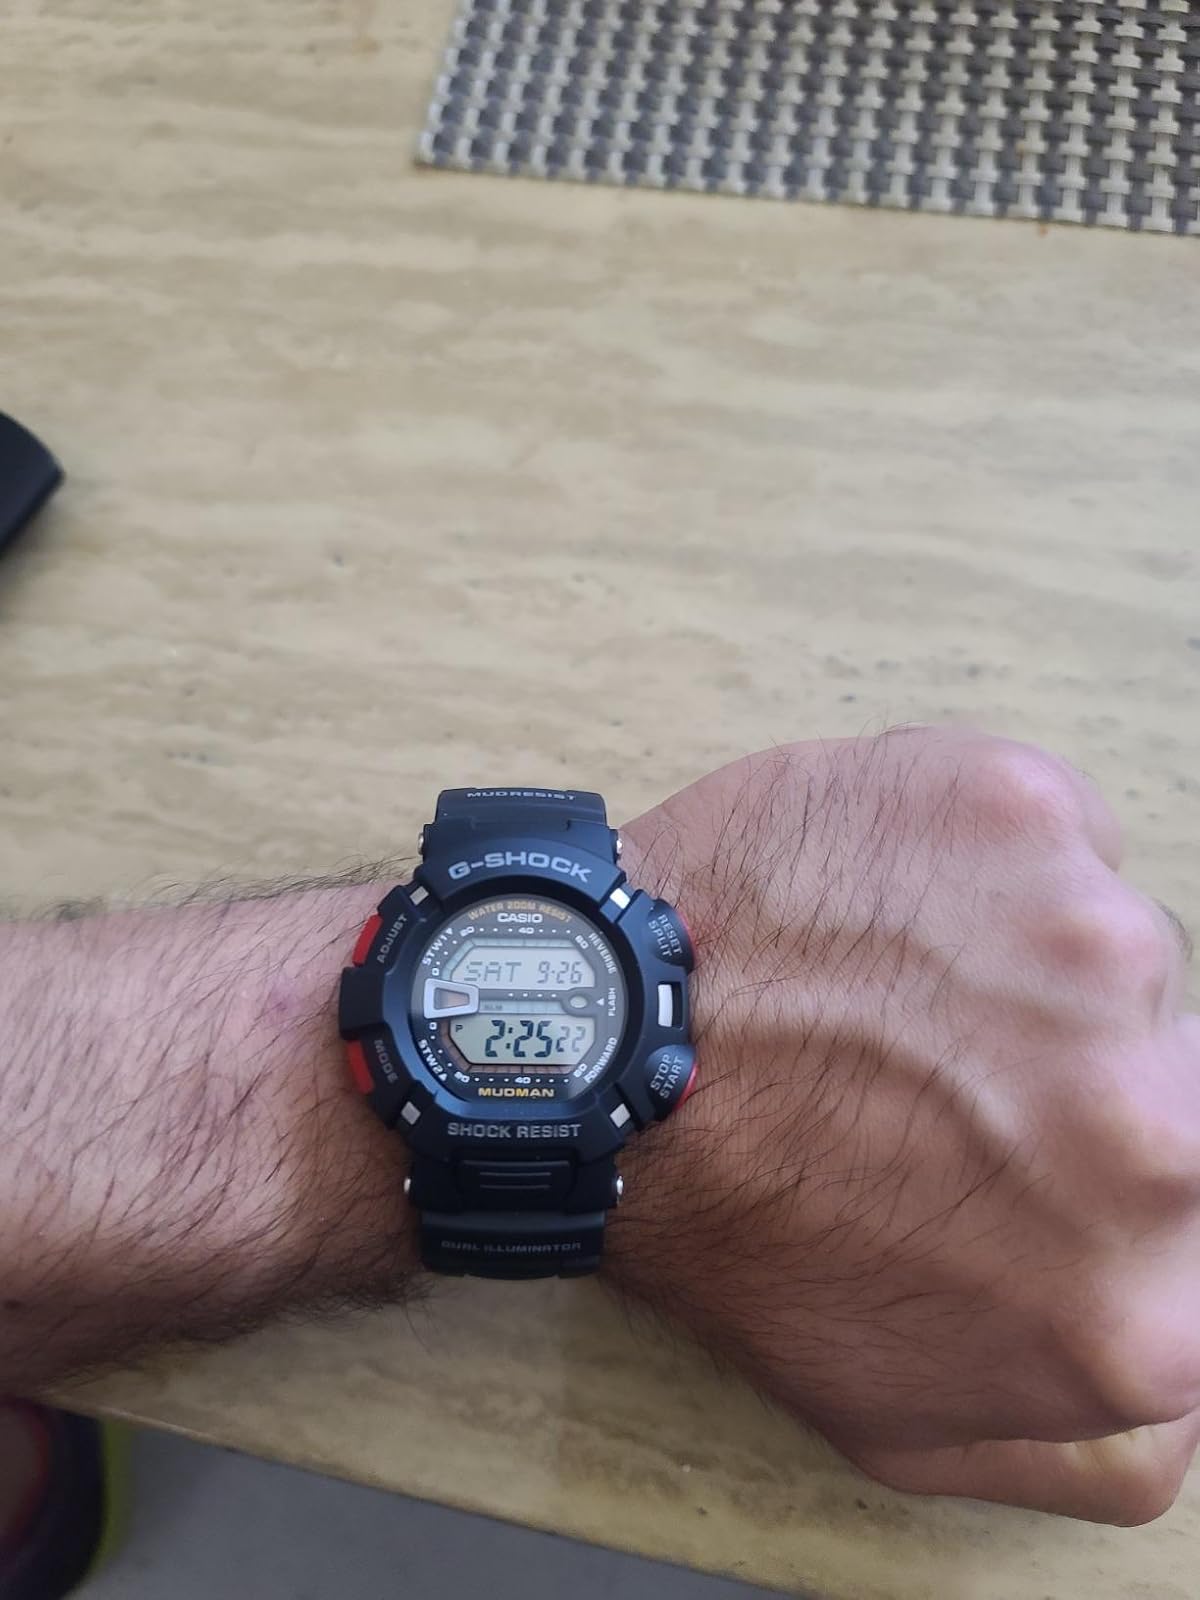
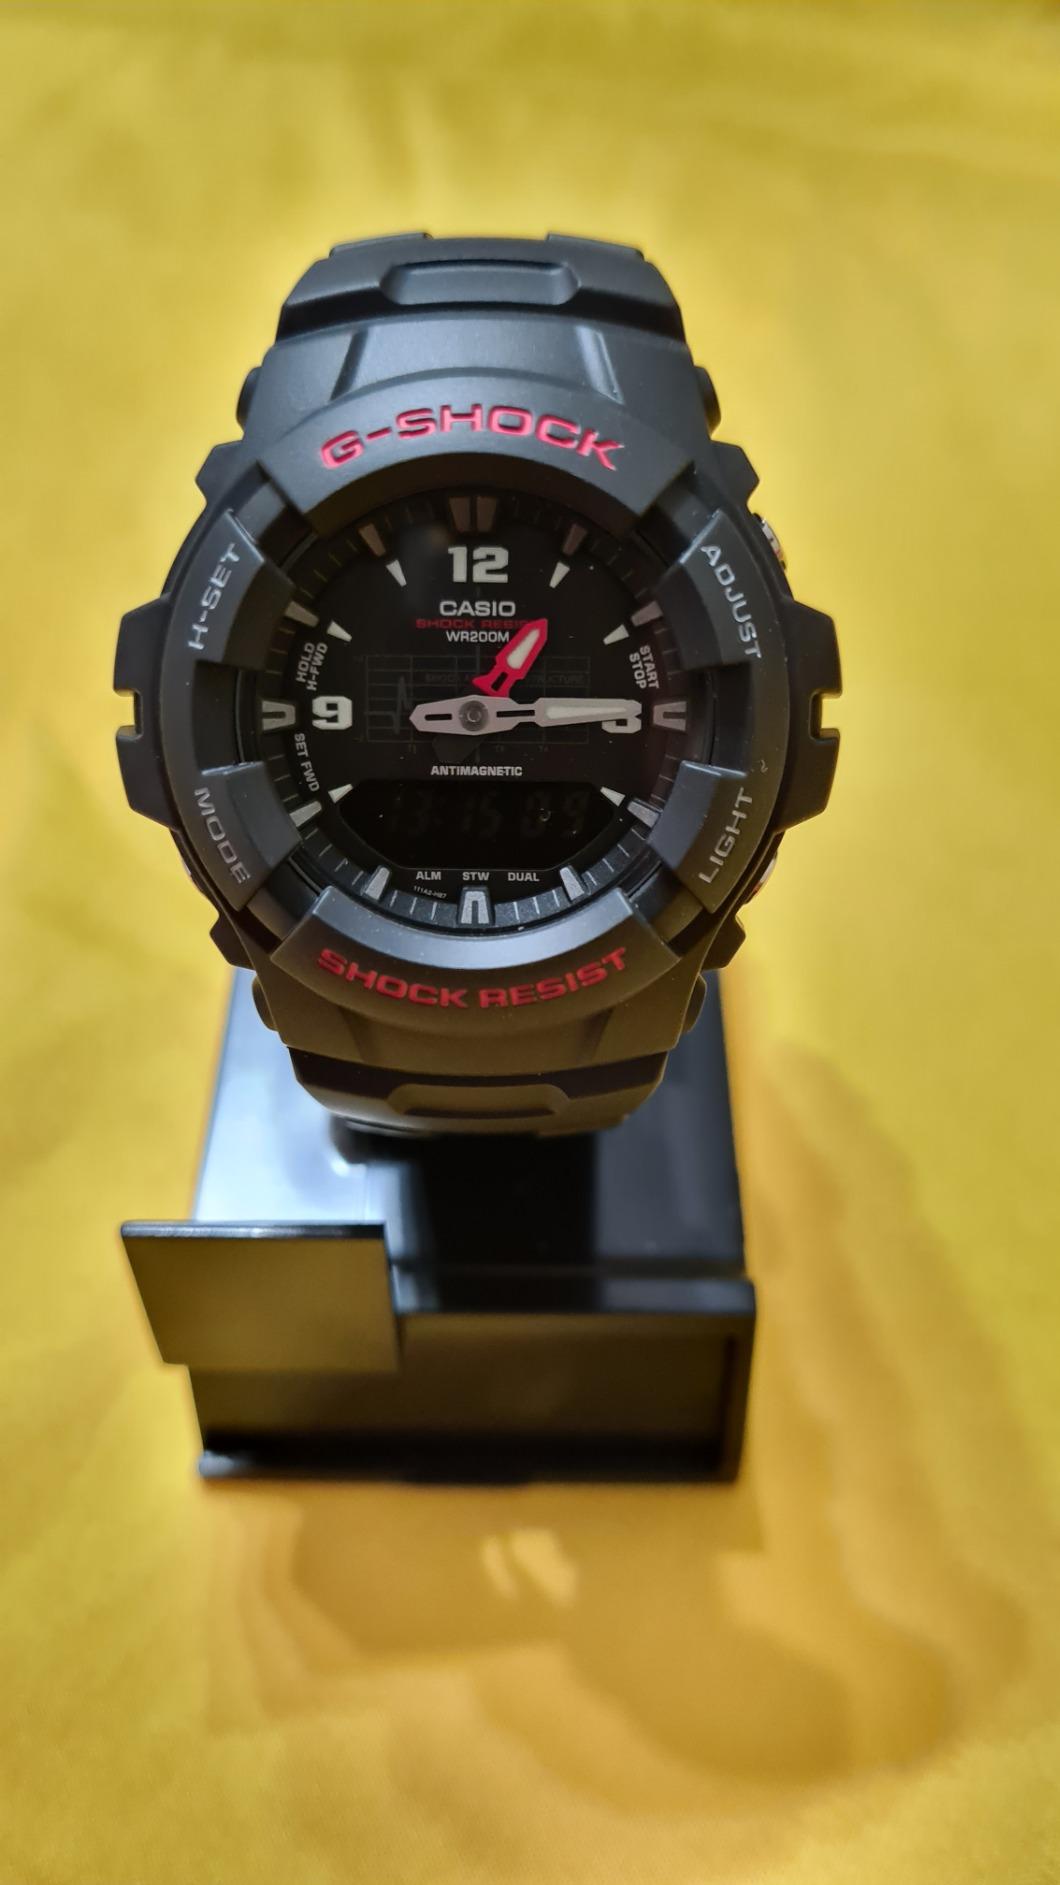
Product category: accessories_watch
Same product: no